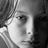
Emotion: sad